Blazing Lazers

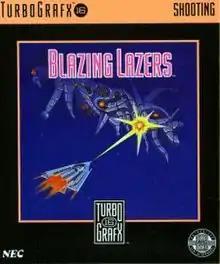
North American TurboGrafx-16 cover art

known as in North America, is a vertically scrolling shooter game by Hudson Soft and Compile, based on the Japanese film "Gunhed". The title was released in 1989, for the PC Engine in Japan and re-skinned for the TurboGrafx-16 in North America, with "Gunhed" unofficially imported for the PC Engine in Europe. In the game, a fictional galaxy is under attack by an enemy space armada called the Dark Squadron, and this galaxy's only chance for survival is the Gunhed Advanced Star Fighter, who must destroy the Dark Squadron and its Super Weapons. The gameplay features fast vertical scrolling and a wide array of weapons for the player to use.